Fred Cozens

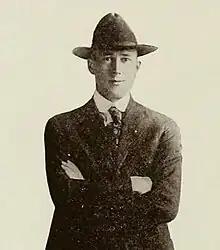
Cozens at UCLA in 1920

Frederick Warren Cozens (November 17, 1890 – January 2, 1954) was an American college basketball, football, and boxing coach. He was the first head coach of both basketball and football at UCLA and served as the school's athletic director from 1919 to 1942.